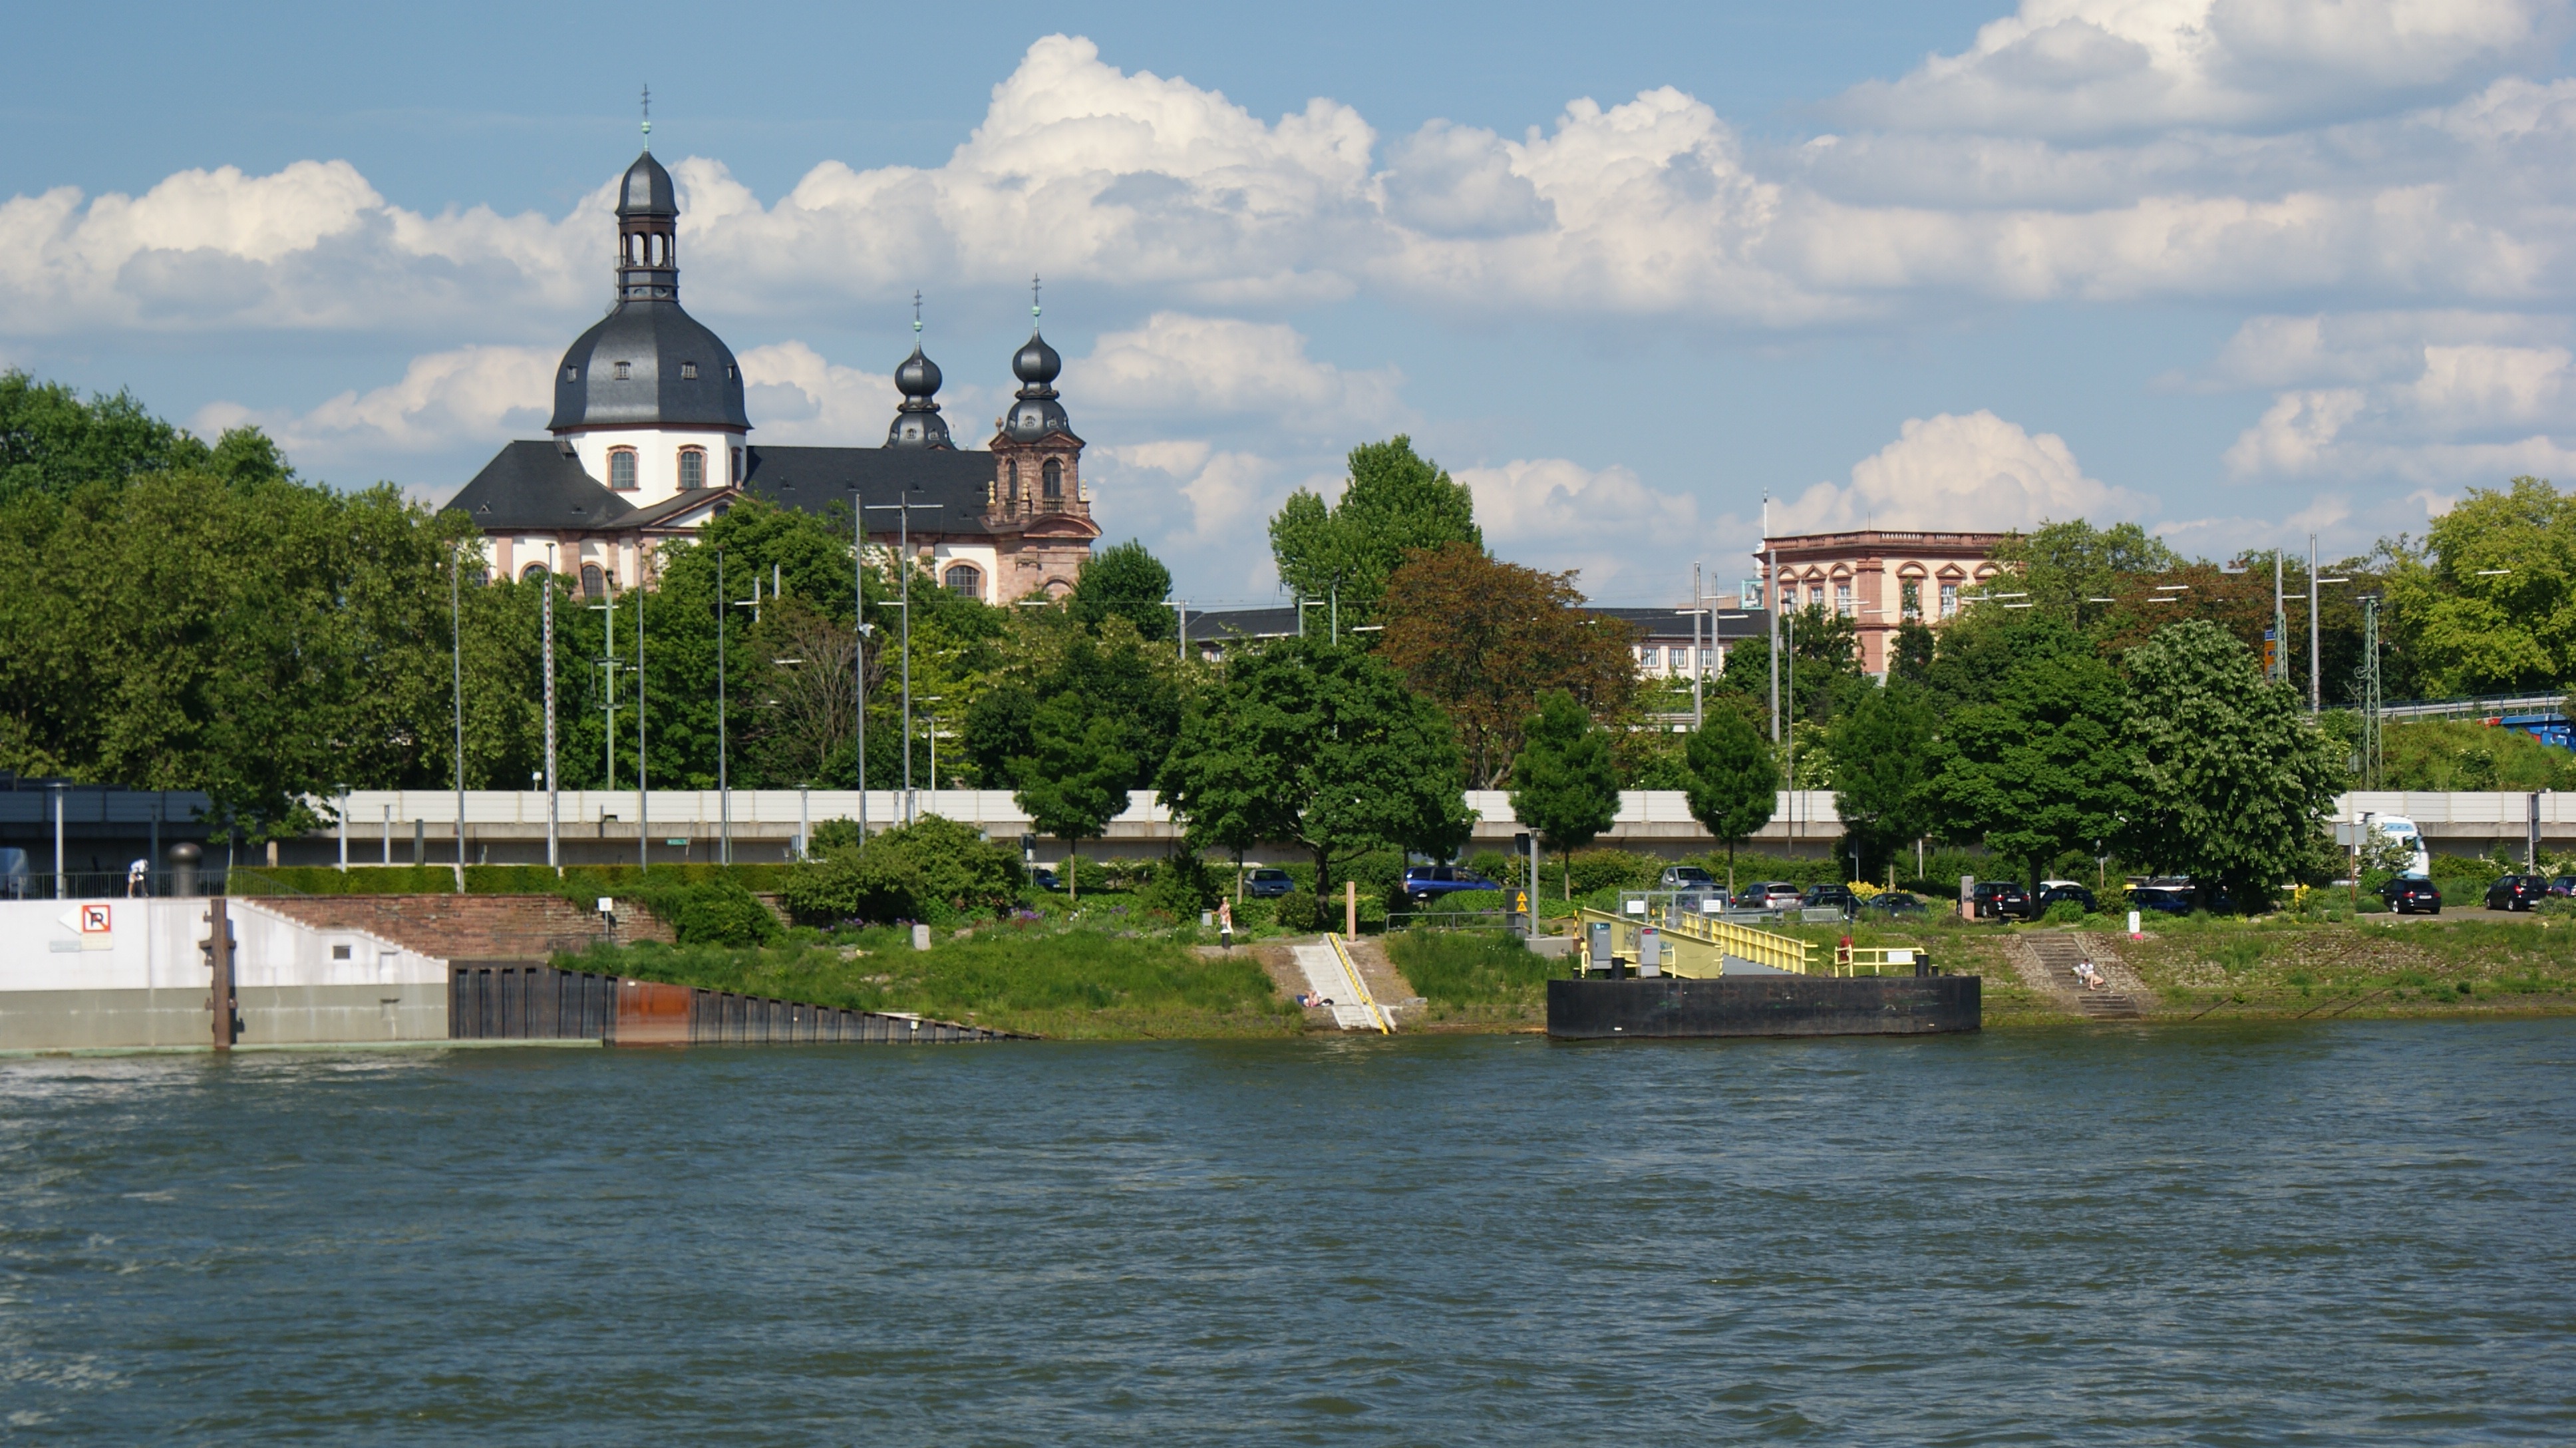
landscape, water, lake, town, river, vacation, tower, tourism, waterway, boating, churches, germany, castles, mannheim, rhine, rhine river, jesuit church, mannheim castle electoral